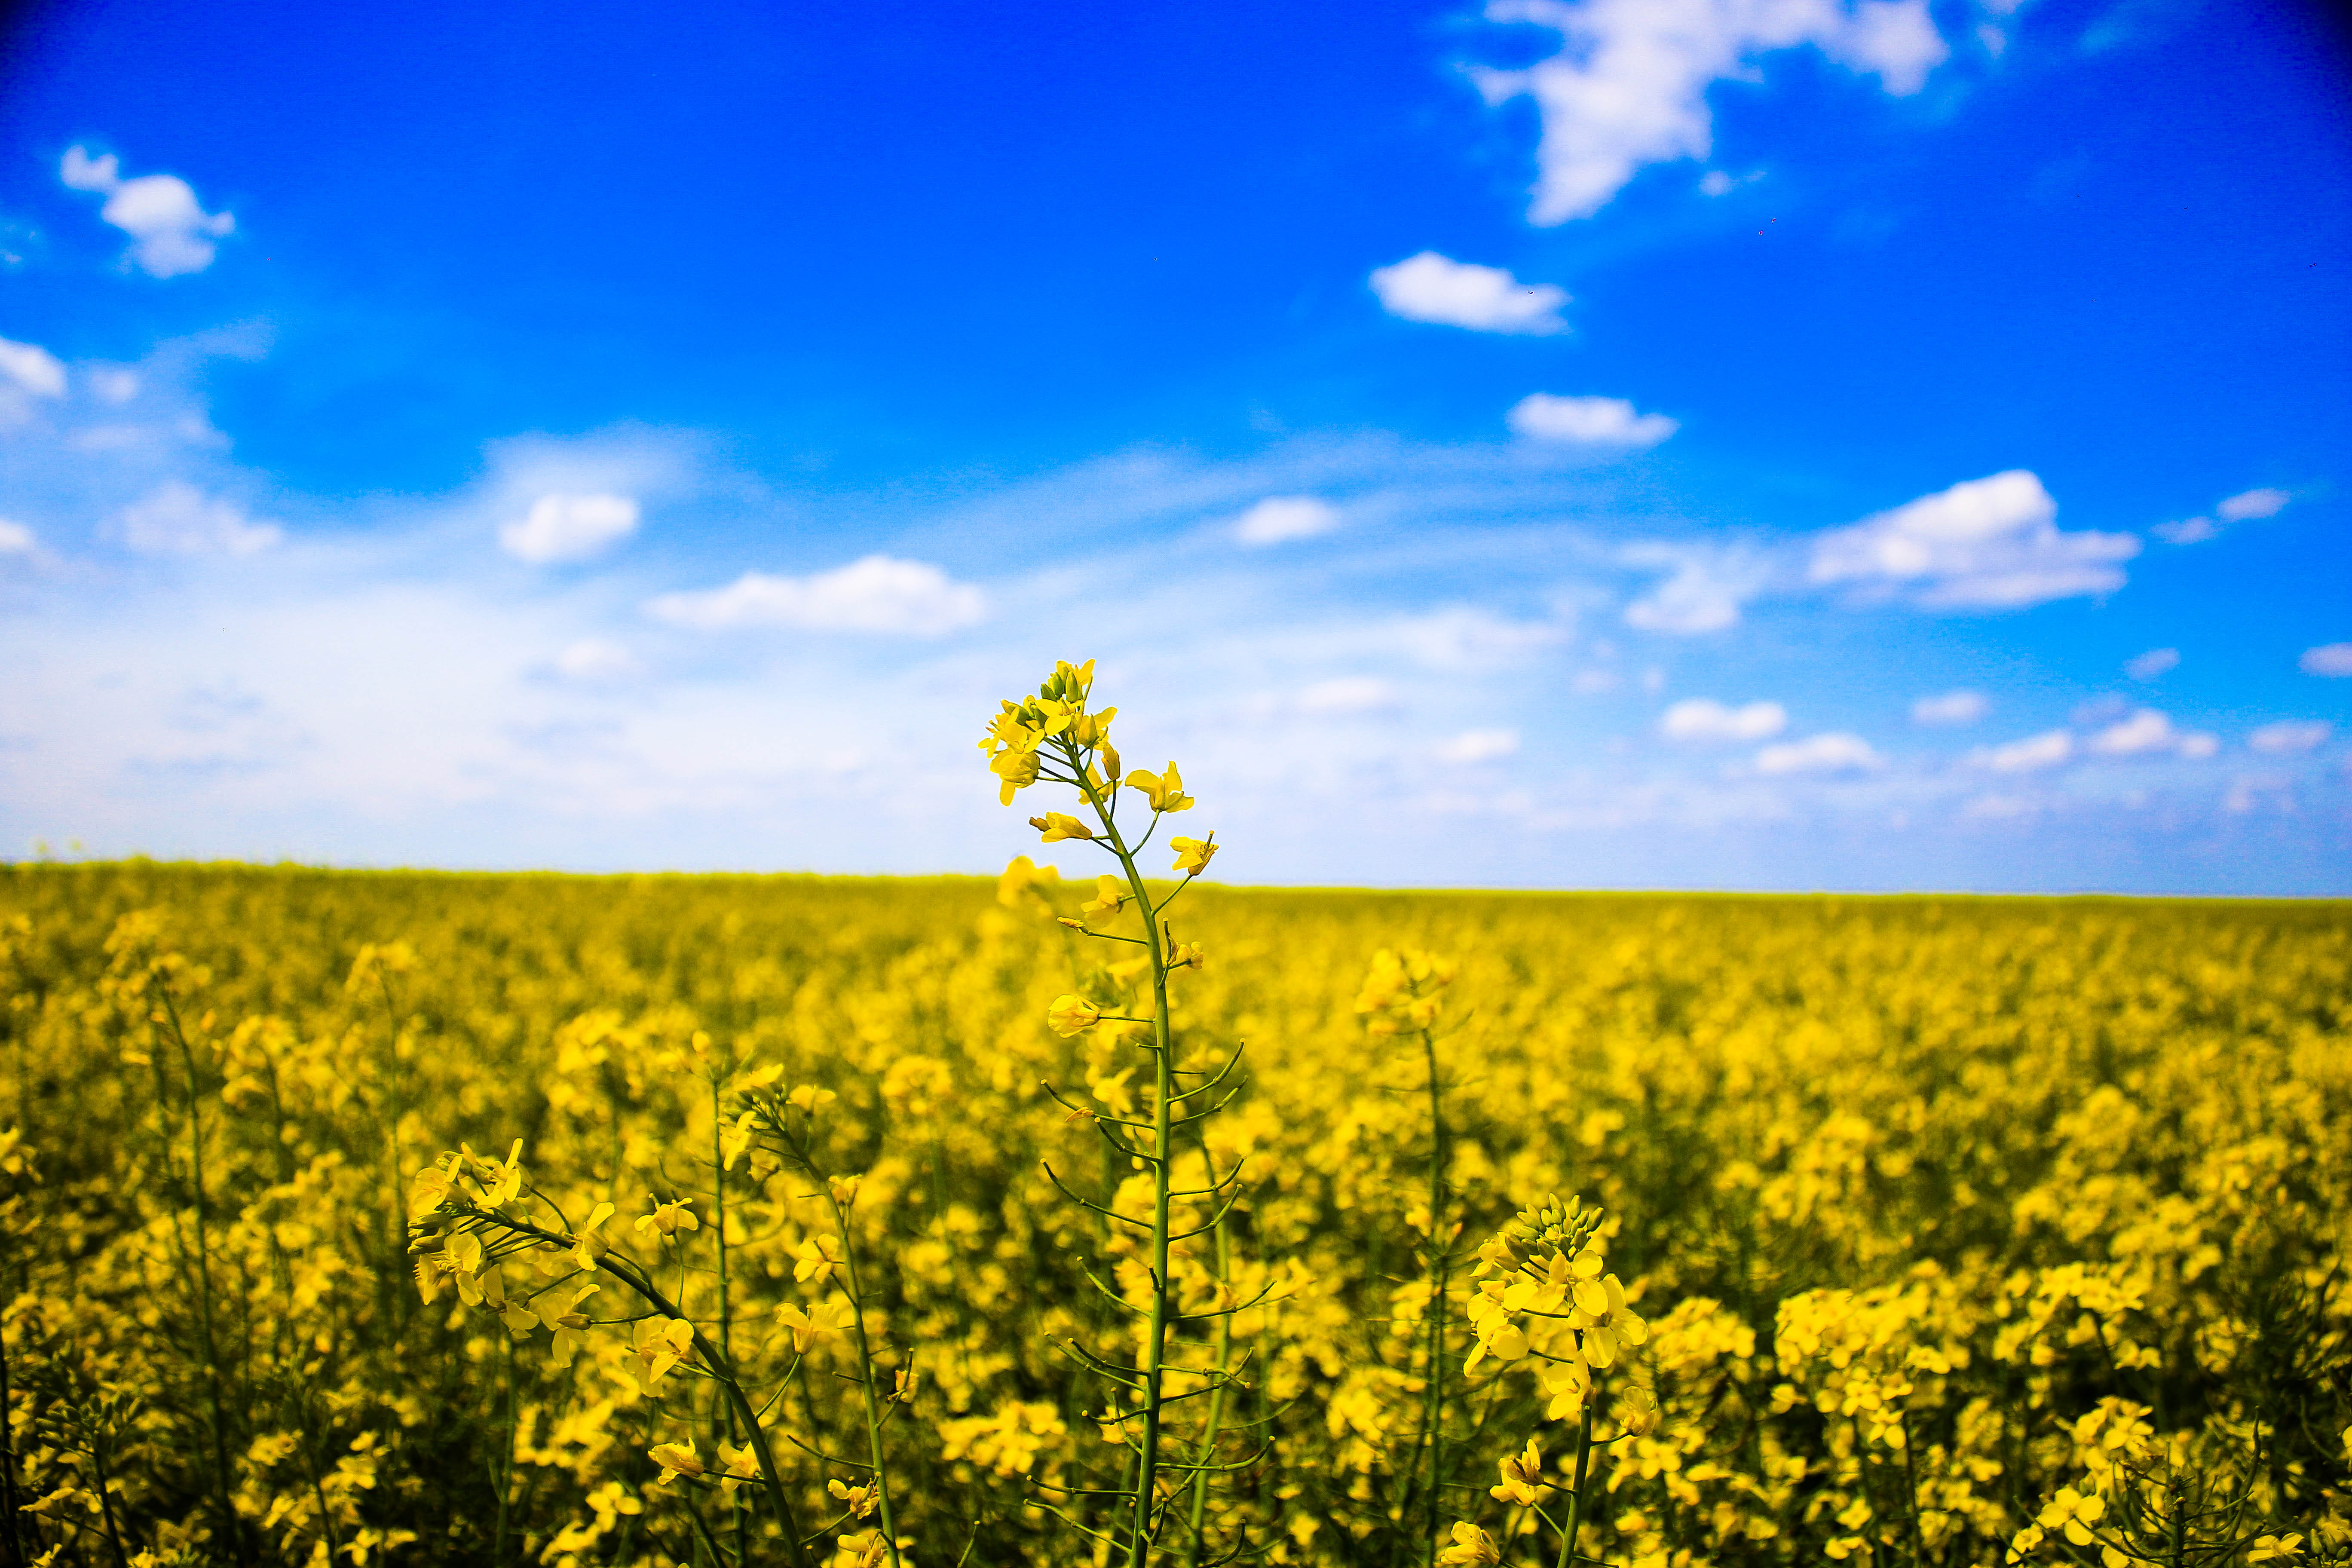
nature, grass, horizon, plant, sky, field, meadow, prairie, sunlight, flower, food, produce, vegetable, crop, macro, yellow, agriculture, plain, rapeseed, grassland, canola, brassica, rural area, flowering plant, grass family, land plant, mustard plant, mustard and cabbage family